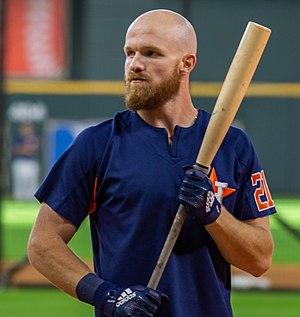
Derek Joseph Fisher est un joueur de champ extérieur des Blue Jays de Toronto de la Ligue majeure de baseball.